Cobra King (tank)

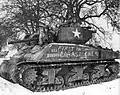
Cobra King shortly after the Battle of Bastogne

Cobra King is an American Sherman tank of World War II. During the Battle of the Bulge in December 1944, the Germans had attacked a weakly defended section of the Allied line and surrounded American forces in the town of Bastogne. Cobra King was the first tank to enter the Bastogne perimeter in relief of the besieged American 101st Airborne Division.